Virginia Constitutional Convention of 1868

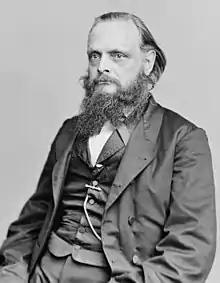

The Virginia Constitutional Convention of 1868 was an assembly of delegates elected by the voters to establish the fundamental law of Virginia following the American Civil War and the Fourteenth Amendment to the US Constitution. The Convention, which met from December 3, 1867 until April 17, 1868, set the stage for enfranchising freedmen, Virginia's readmission to Congress and an end to Congressional Reconstruction.